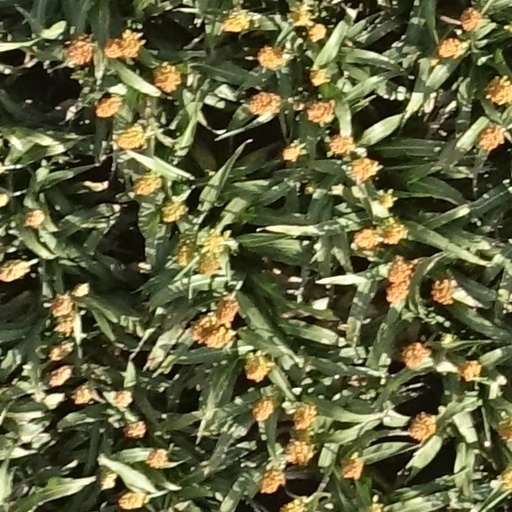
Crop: sorghum